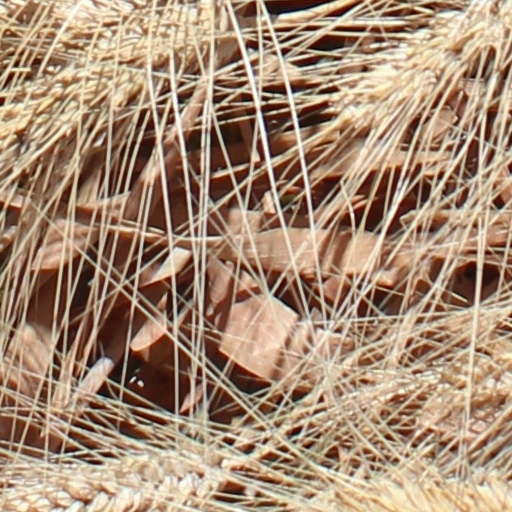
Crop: wheat